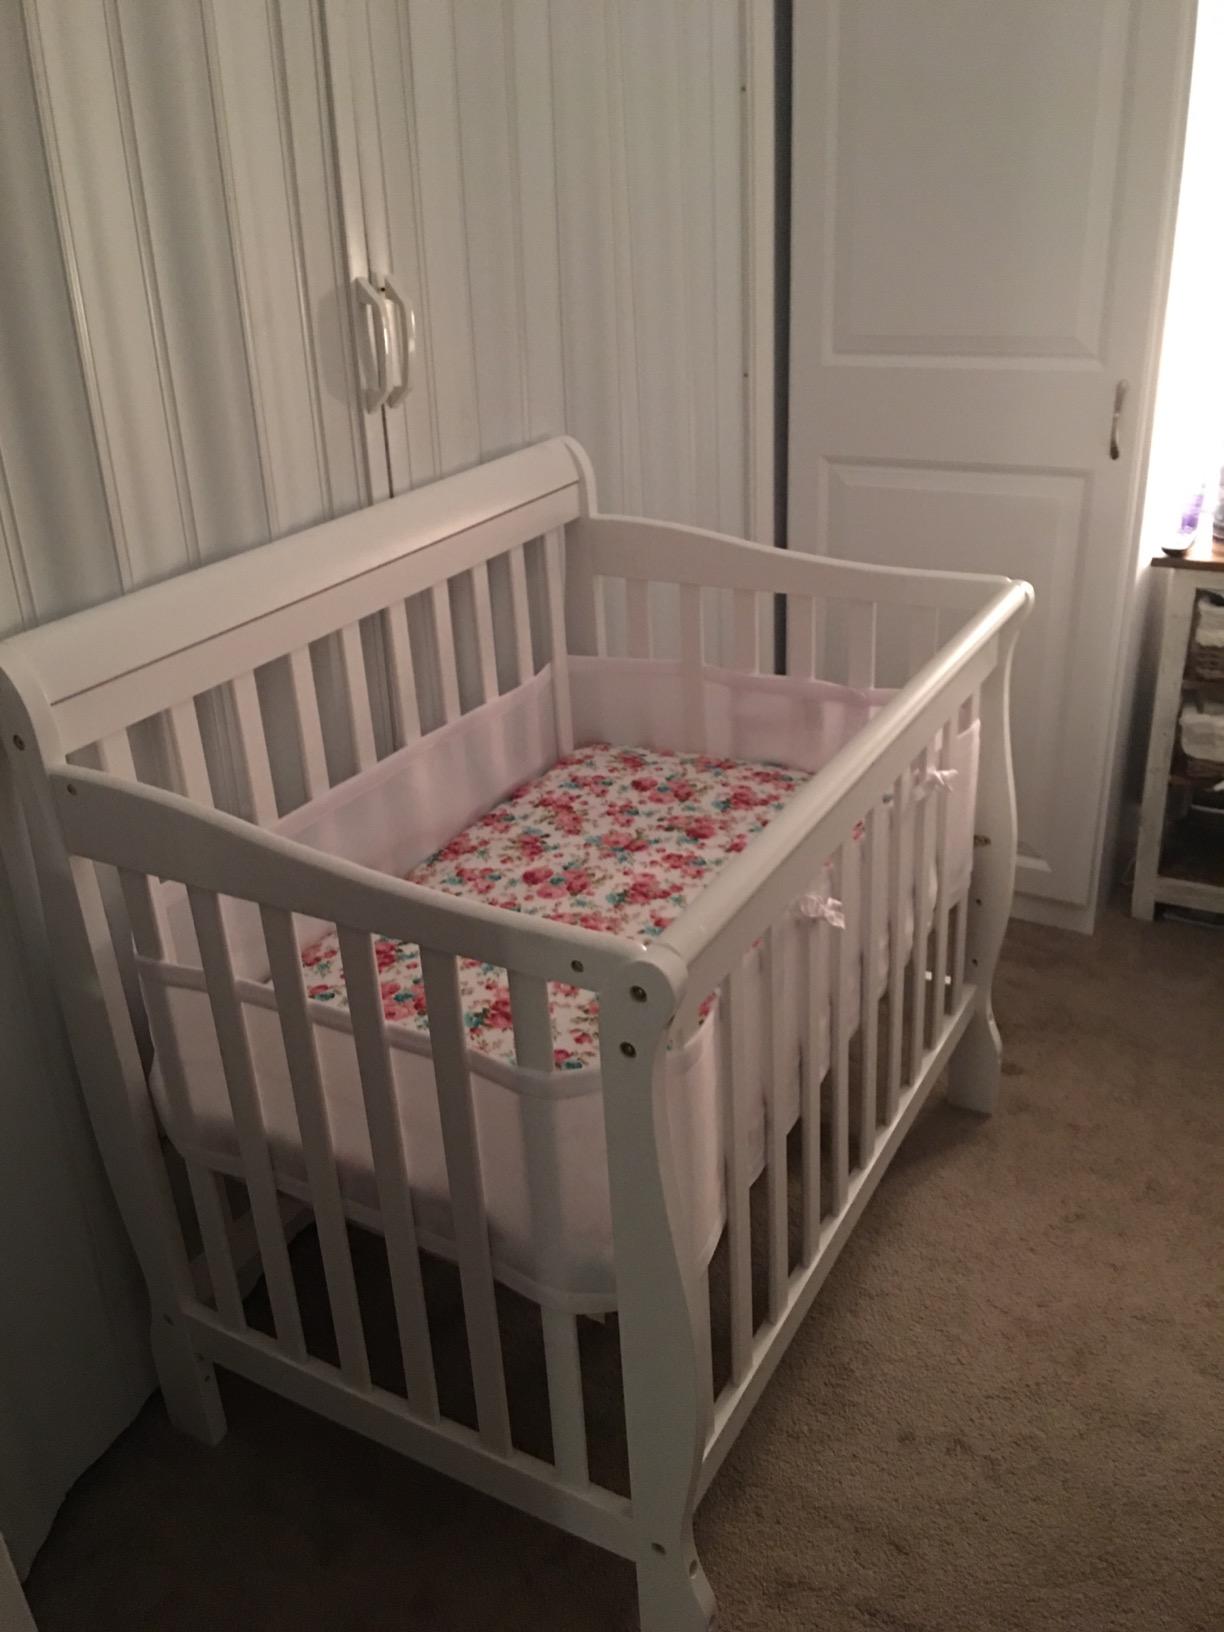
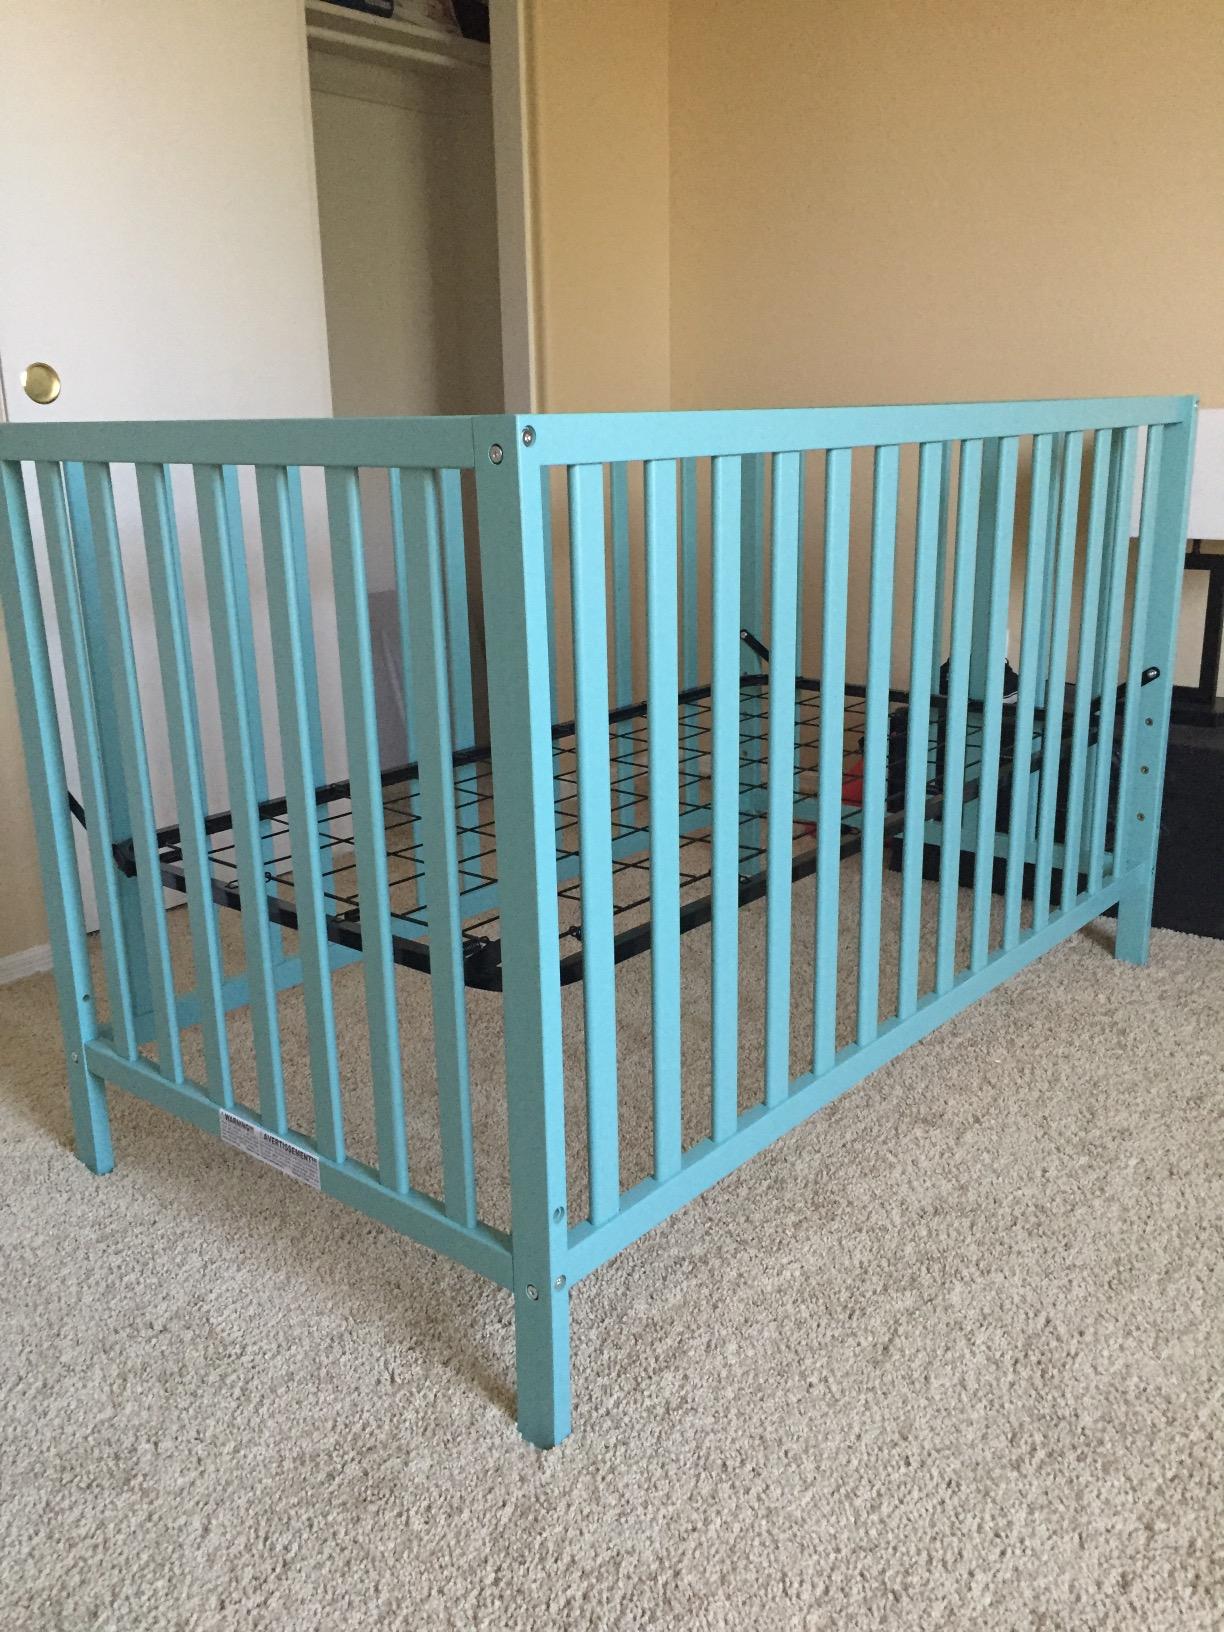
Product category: products_crib
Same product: no